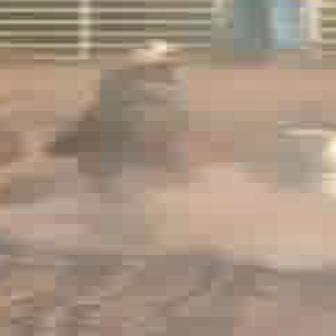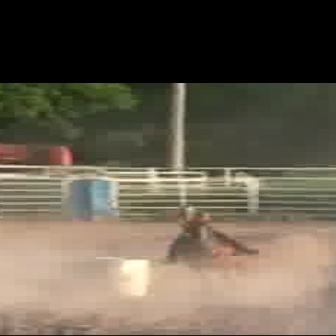
  Please identify the target specified by the bounding box [50,46,197,193] in the first image and locate it in the second image. Return the coordinates in [x_min,y_min,x_max,y_max] format.
Answer: [168,209,244,284]